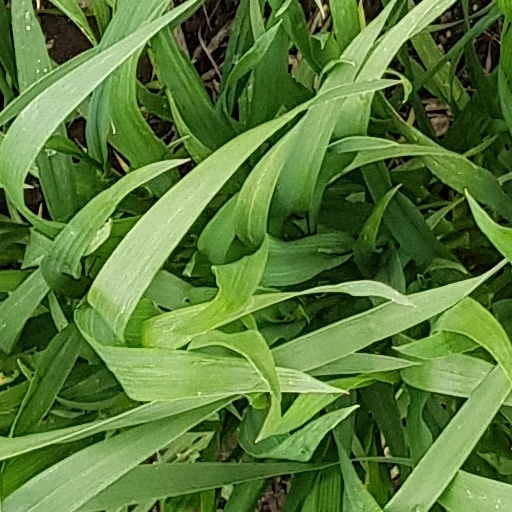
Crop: wheat